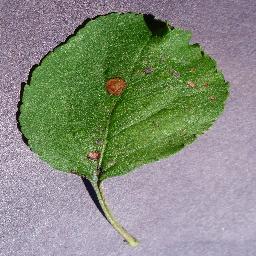
Label: Apple___Black_rot